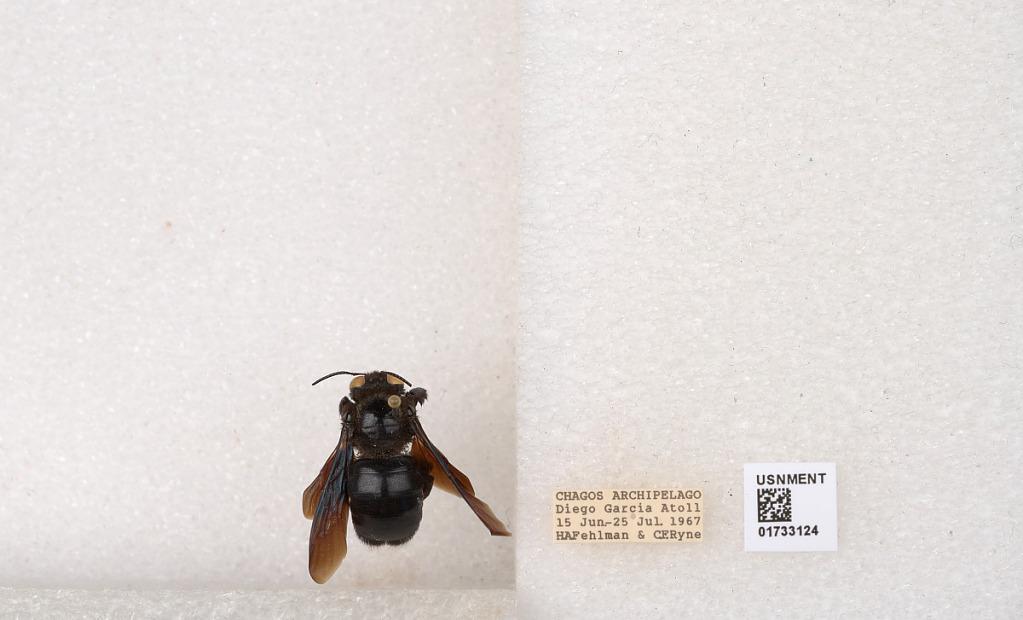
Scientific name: Xylocopa (Ctenoxylocopa) fenestrata (Fabricius)
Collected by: H. Fehlman & C. Ryne,
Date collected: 1967-6-15
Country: British Indian Ocean Territory
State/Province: general
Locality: Chagos Archipelago, Diego Garcia Atoll